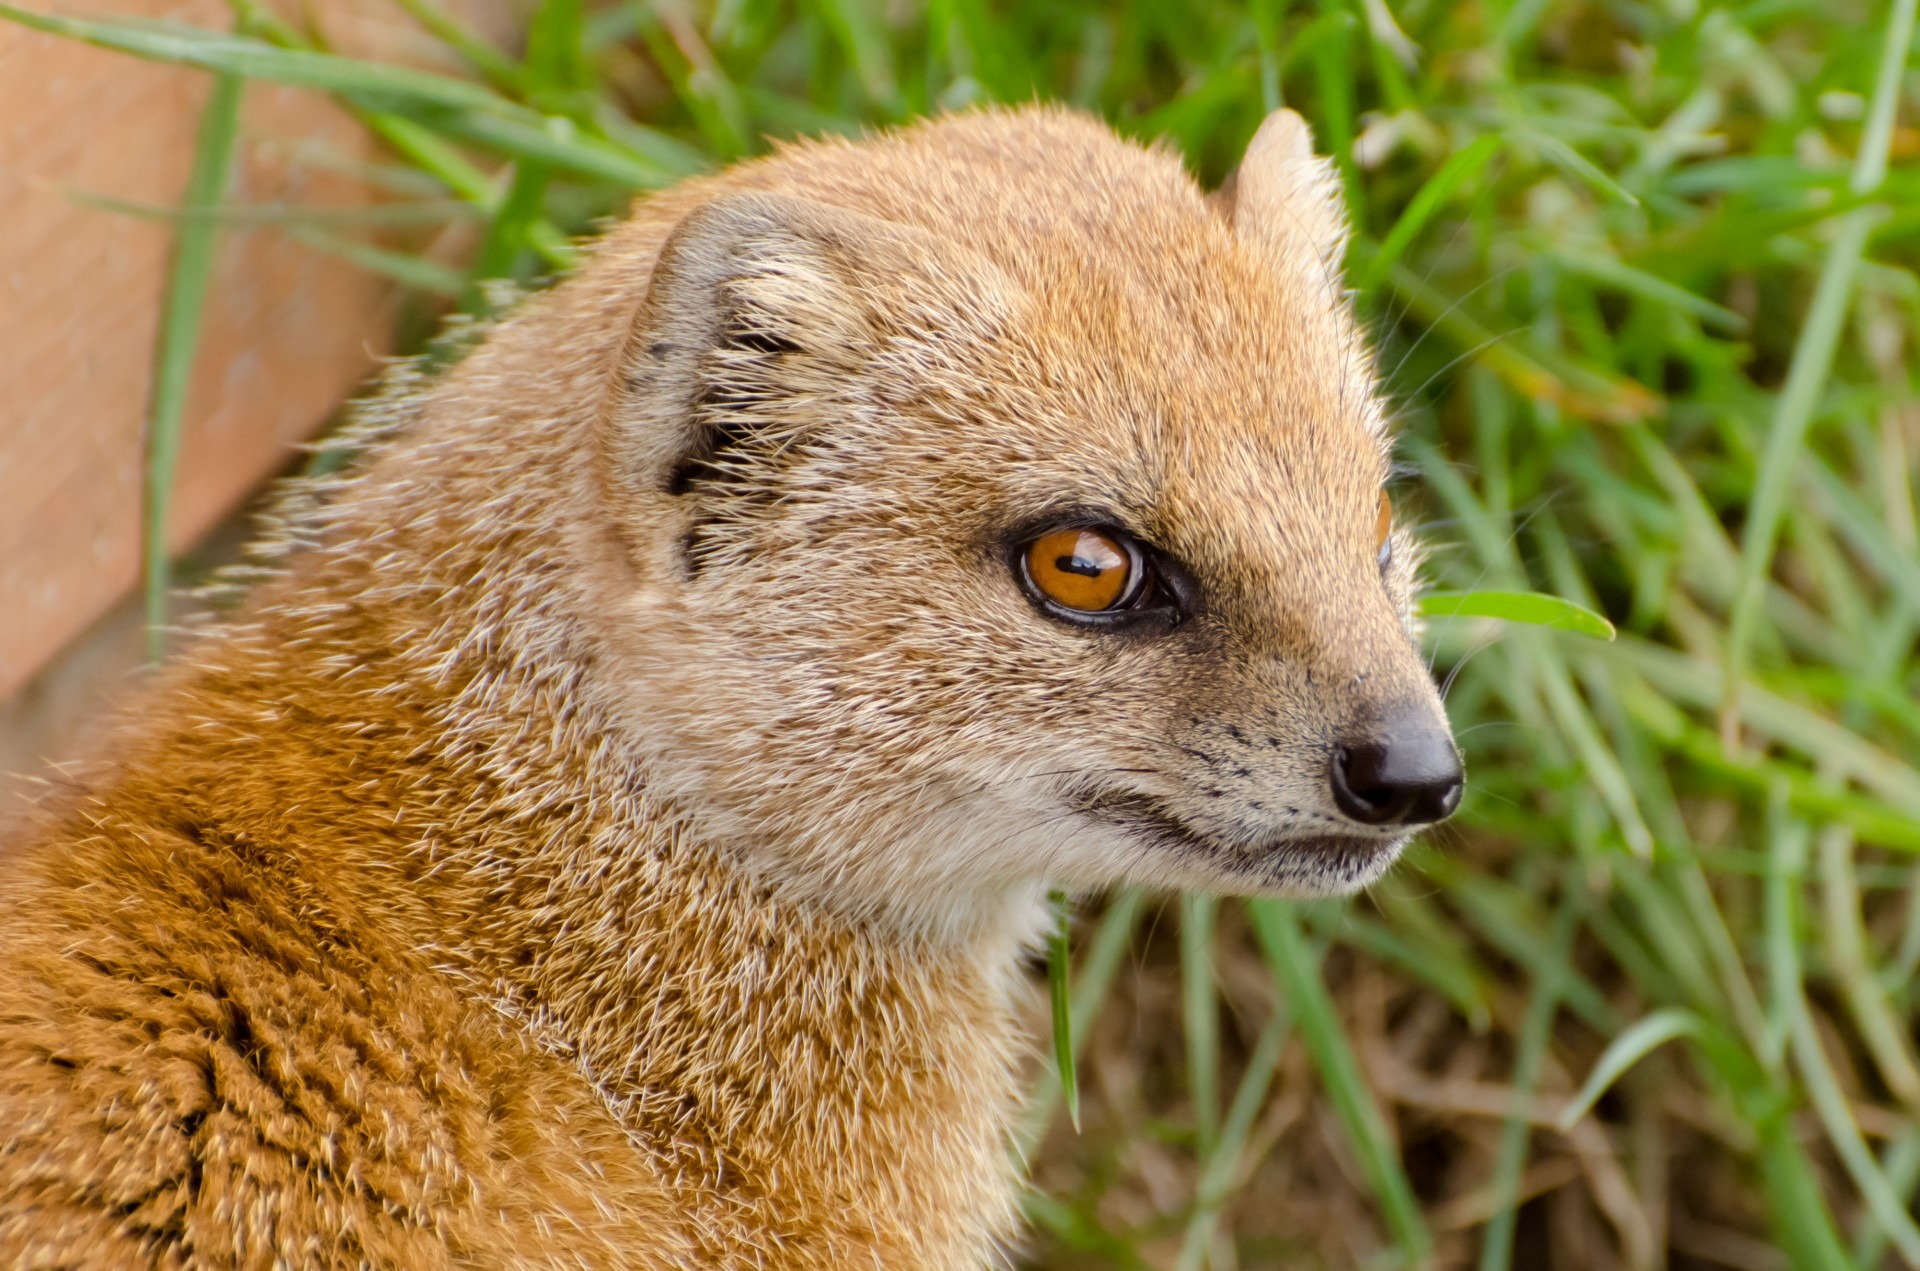
nature, wilderness, sharp, desert, animal, cute, dry, wildlife, wild, zoo, fur, portrait, red, natural, africa, brown, mammal, fox, yellow, fauna, red fox, south, whiskers, background, tail, hairy, vertebrate, wallpaper, creature, african, curious, mongoose, alert, kit fox